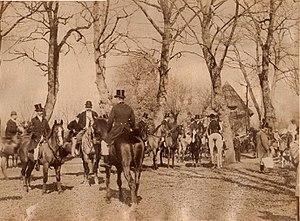
Membres du Pau-Hunt à cheval au rendez-vous de chasse (Arsenius